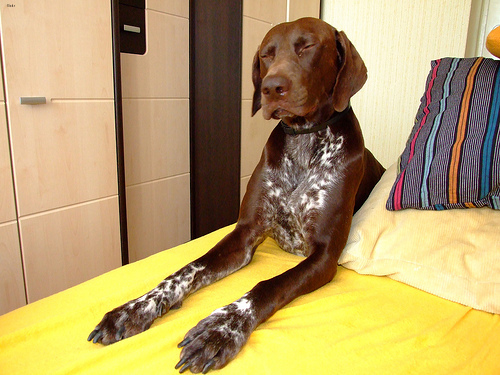
Breed: german shorthaired